Nikolaus Schneider

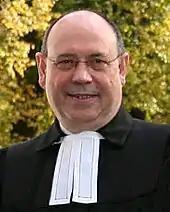
Nikolaus Schneider

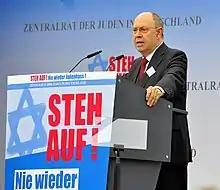
Nikolaus Schneider addressing a rally against anti-Semitism in Berlin, September 2014

Nikolaus Schneider (born 3 September 1947) was from 9 November 2010 to 10 November 2014 president of the council of the Evangelical Church in Germany (EKD).